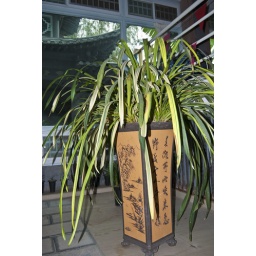
Plant in a friend's house in China. Surprisingly he has quite a few of these in large pots